List of international cricket five-wicket hauls by Dennis Lillee

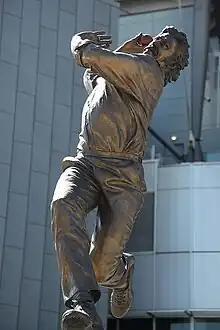
A complete shoot of a human statue.

Dennis Lillee is a former Australian cricketer who took 24 five-wicket hauls during his career in international cricket. A five-wicket haul (also known as a "five–for" or "fifer") refers to a bowler taking five or more wickets in a single innings. This is regarded as a notable achievement, and , only 54 bowlers have taken 15 or more five-wicket hauls at international level in their cricketing careers. A fast bowler who represented the Australian cricket team between 1971 and 1984, Lillee was described by one writer as "the heart of Australia['s] bowling attack for more than a decade" and was rated "the outstanding fast bowler of his generation" by the BBC. He was the first bowler to capture 350 Test wickets and held the record for almost two years before Ian Botham surpassed the feat. Lillee was named one of the "Wisden" Cricketers of the Year in 1973 and the "South African Cricket" (Annual) Cricketer of the Year three years later. The International Cricket Council (ICC) inducted him into its Cricket Hall of Fame in 2009.